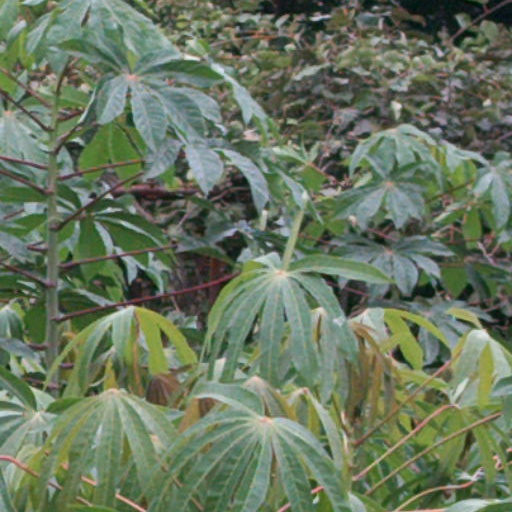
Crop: cassava